San Martino, Randazzo

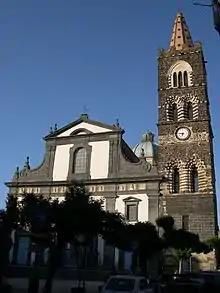
Facade of church with bell-tower

San Martino is a Roman Catholic parish church located in Randazzo in the region of Sicily, Italy.